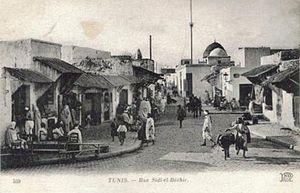
Rue Sidi El Béchir, Tunis, Tunisie
La médersa El Béchiria est l'une des médersas de Tunis rattachée à une zaouïa et construite sous le règne des Husseinites.